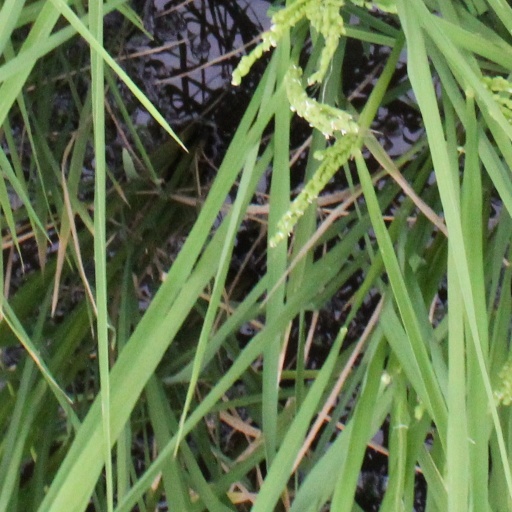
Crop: rice